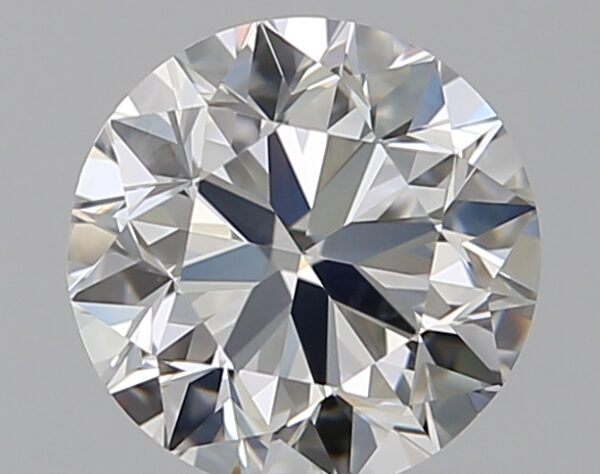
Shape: round
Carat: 0.9
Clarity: VS2
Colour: H
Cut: VG
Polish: EX
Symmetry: EX
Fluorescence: F
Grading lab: GIA
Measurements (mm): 5.99 x 6.02 x 3.86